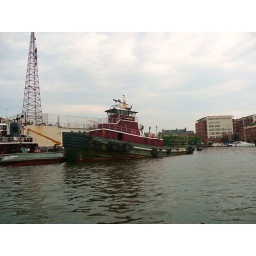
Tug boat seen while riding the water taxi in Baltimore's Inner Harbor.